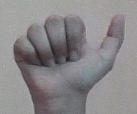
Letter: dhad